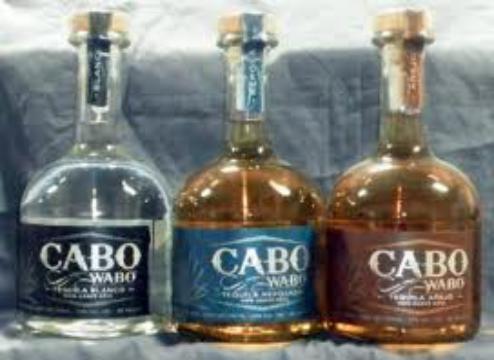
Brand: Cabo Wabo
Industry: Food